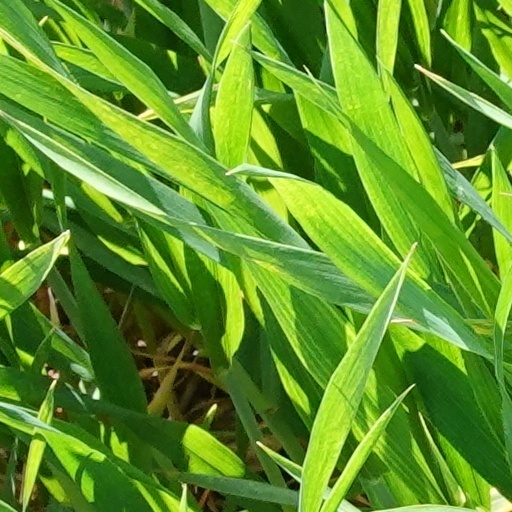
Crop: wheat